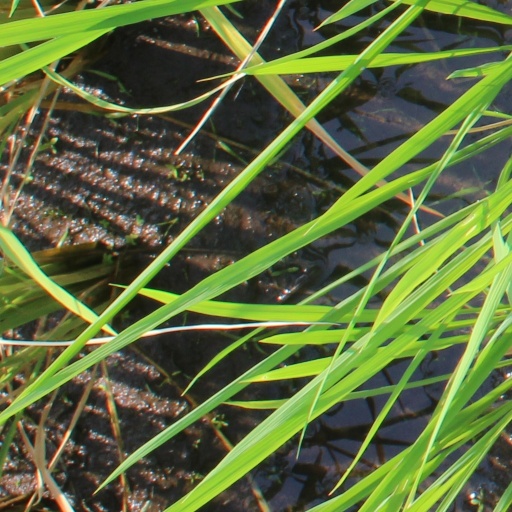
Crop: rice